Elizabeth Charlotte, Madame Palatine

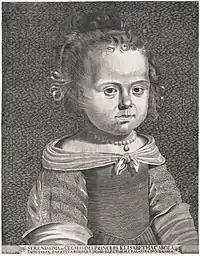
Liselotte as a child of about 4 or 5 years, copper engraving by Johann Schweizer after Wallerant Vaillant. Austrian National Library, Vienna

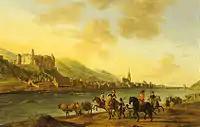
Heidelberg Castle by Gerrit Berckheyde, 1670

The most important caregiver in Liselotte's life was her aunt Sophia of the Palatinate, her father's youngest sister, who also lived in Heidelberg Castle with Charles I Louis until her marriage in 1658 with Ernest Augustus, Duke of Brunswick-Lüneburg. In 1659, Liselotte's father sent her to her aunt's court in Hanover in an attempt to separate her from his estranged wife Charlotte. Liselotte later remembered this time as the happiest of her life. Sophia became an important motherly figure for her niece, and remained her most important confidante and correspondent throughout her life. During this time she also underwent a total of three trips to The Hague, where Liselotte met her paternal grandmother Elizabeth Stuart, the "Winter Queen" of Bohemia, who was still living in exile. Elizabeth wasn't particularly fond of children, but she became very fond of her granddaughter, whom she found similar to her own family, the Stuarts: "She is not like the House of Hesse...she is like ours". Her relatives in The Hague also included the slightly older William of Orange-Nassau, who was her playmate and was later to become King of England. She later also remembered the birth of Sophia's son George Louis, who also became King of Great Britain. Liselotte was fluent in French as early as 1661, when a French woman named Madame Trelon, who did not understand German, was appointed as her governess. When Duke Ernest Augustus of Brunswick took office as Prince-Bishop of Osnabrück in September 1662, Liselotte moved with Sophia to Iburg Castle.